Rastoke

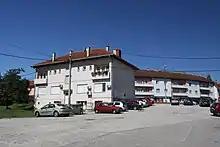
Modern part of Rastoke

Apart from milling, the people of Rastoke have also been known for their weaving of flax and hemp. The plants were grown by local people, soaked into the water of the Korana and then used for weaving. This was one of the main occupations of women, particularly during the cold winter months. The traditional costume of Slunj and Rastoke consists of these materials.